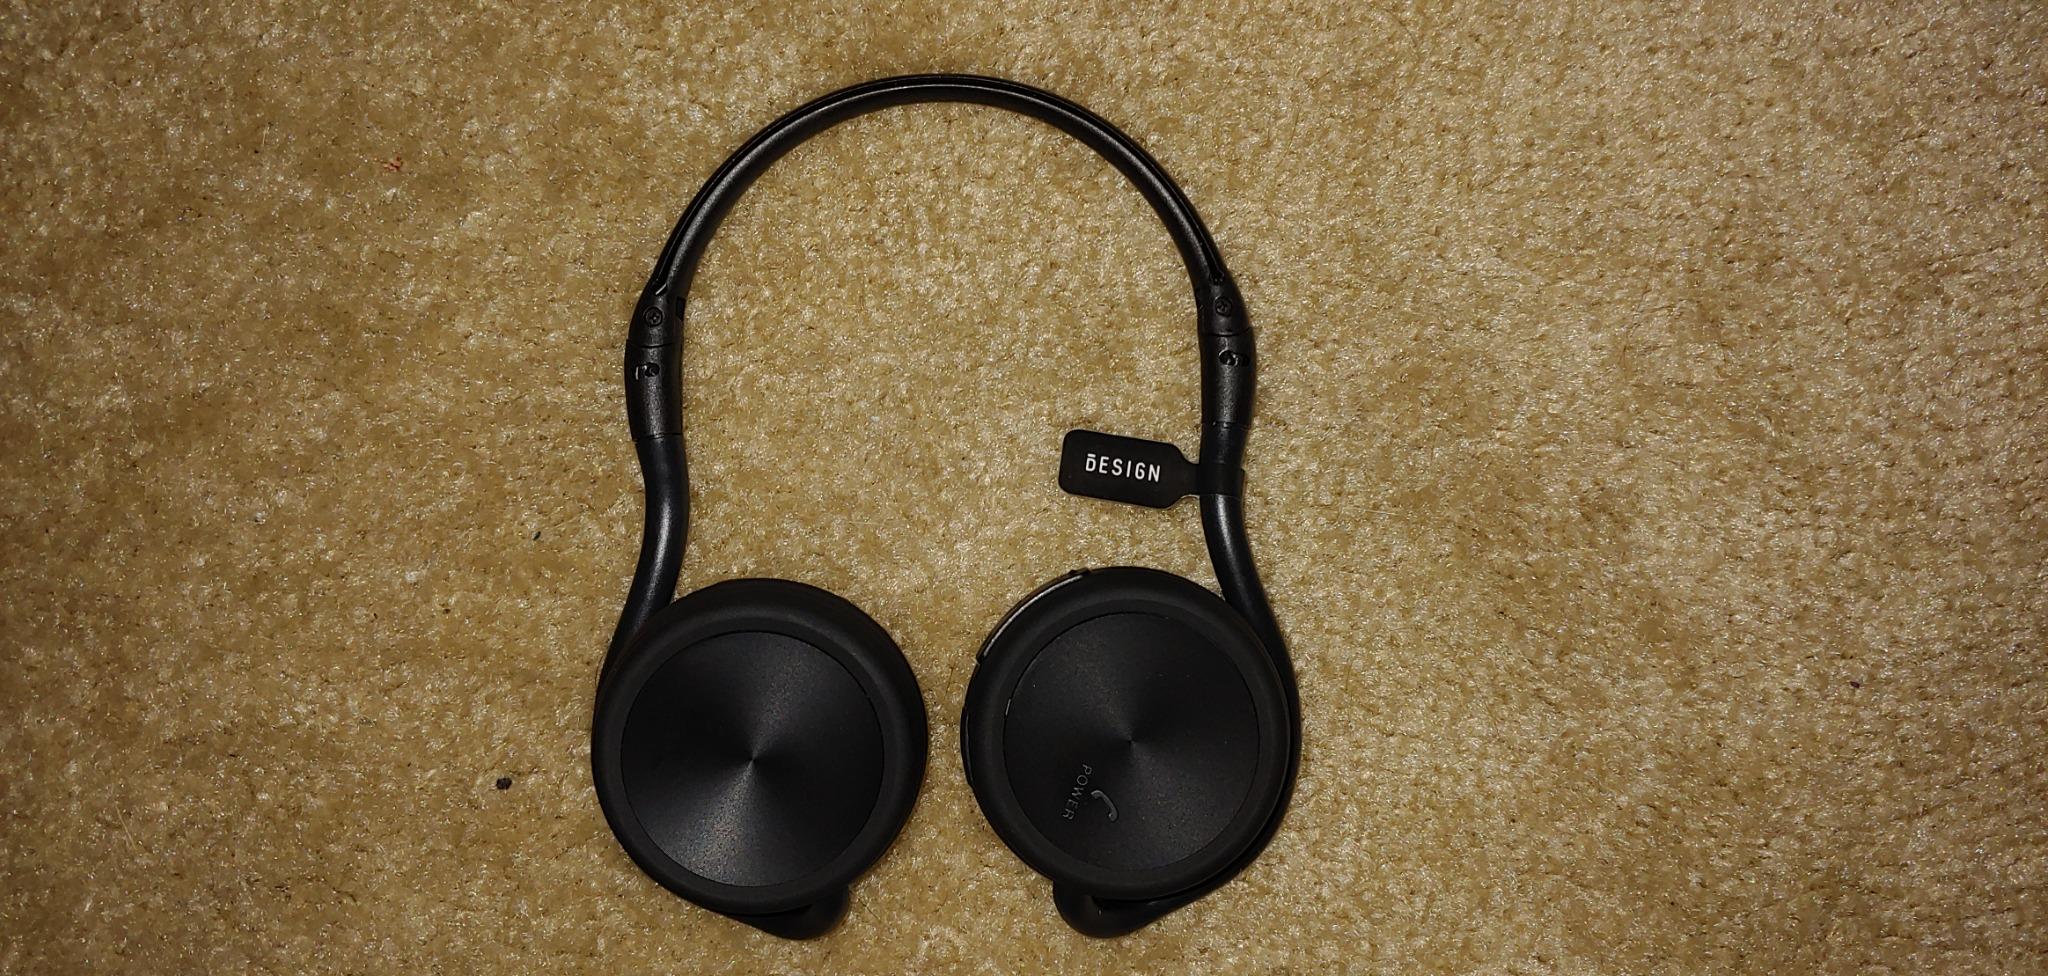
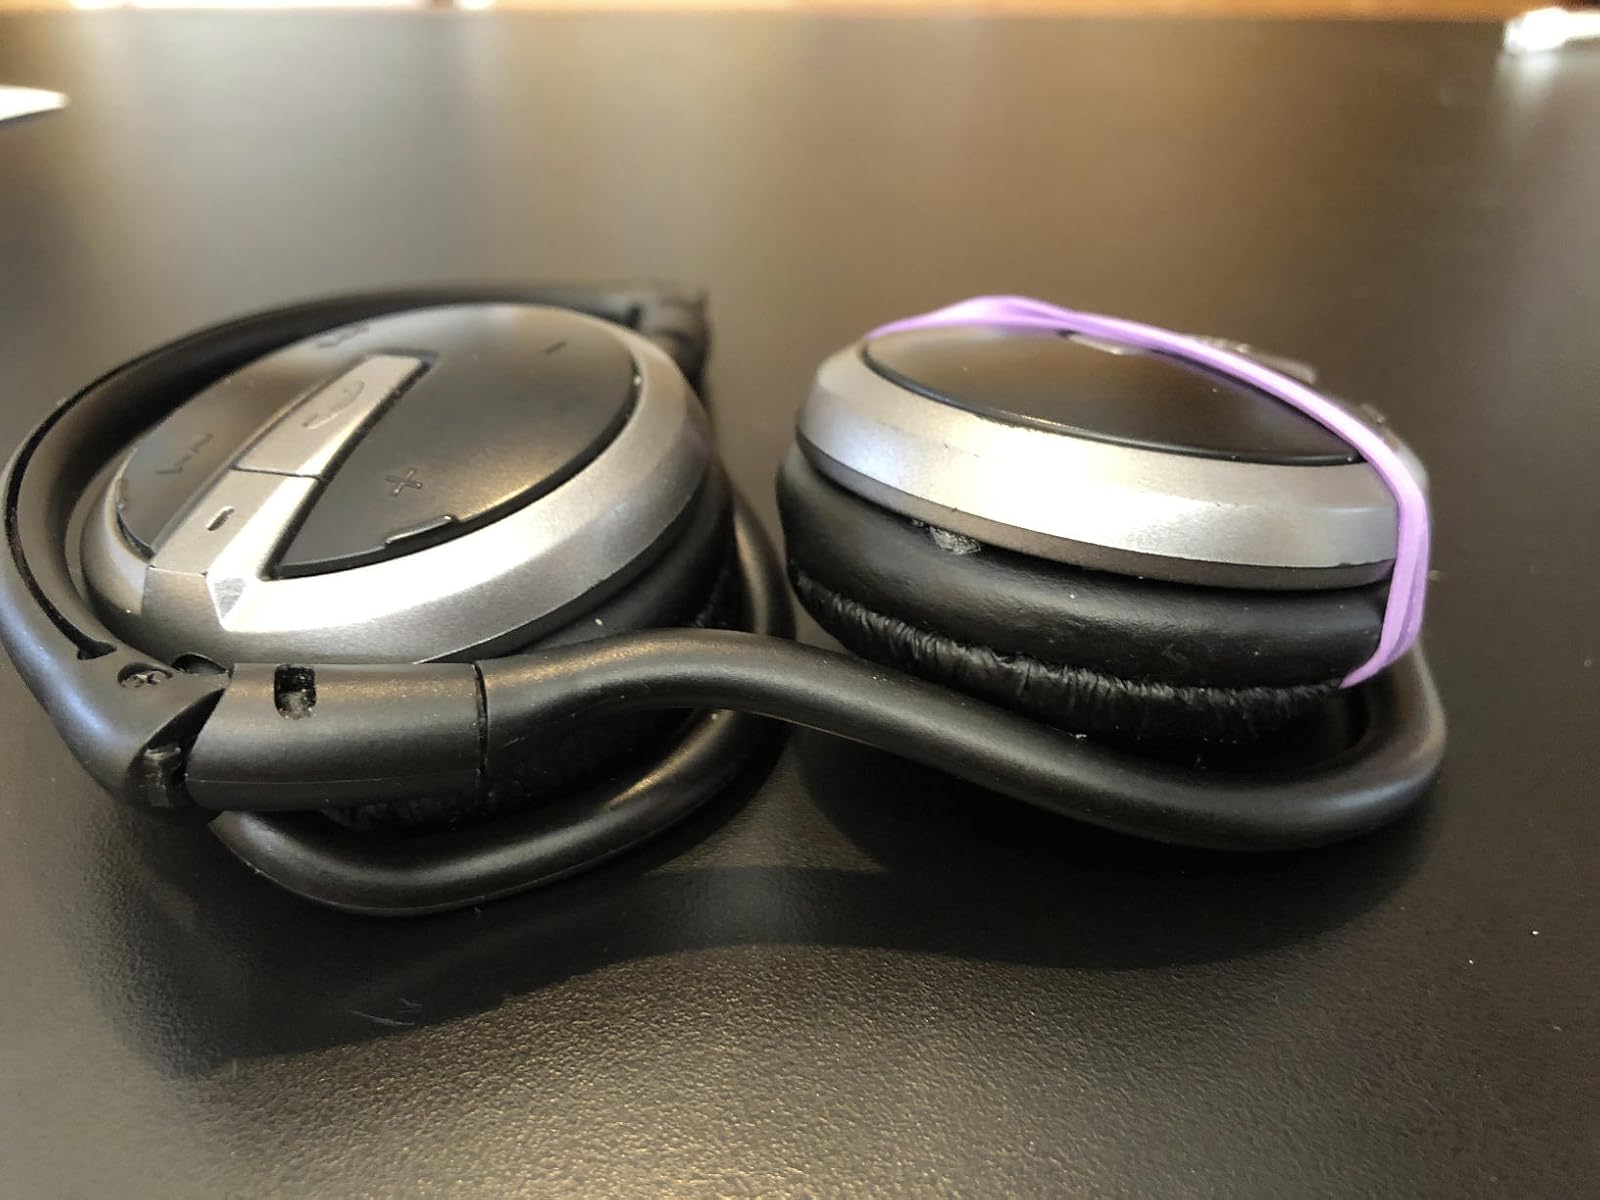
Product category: headphones
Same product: no